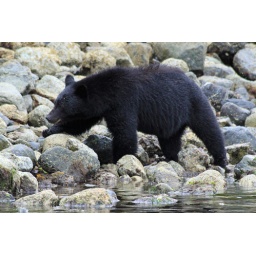
Black bear hunting for crabs under the rocks at low tide, Clayoquot Sound